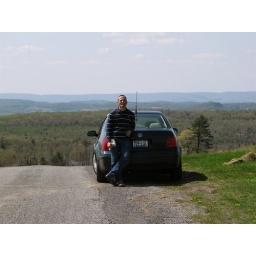
Me and my car looking west from the hill near the Flight 93 memorial